Peninsular Gneiss

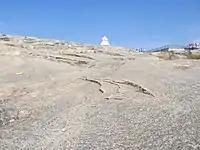
Exposed gneiss hillock at Lal Bagh

The Archean gneisses and schists, which are the oldest rocks of the Indian Shield, constitute a considerable area of Peninsular India. The Dharwar (Super Group) and the Peninsular Gneissic Complex are the classified groups of the Precambrian rocks of India. The extent of the Archean system is depicted as the dominant system of South India in the pictured Geological Map of India.